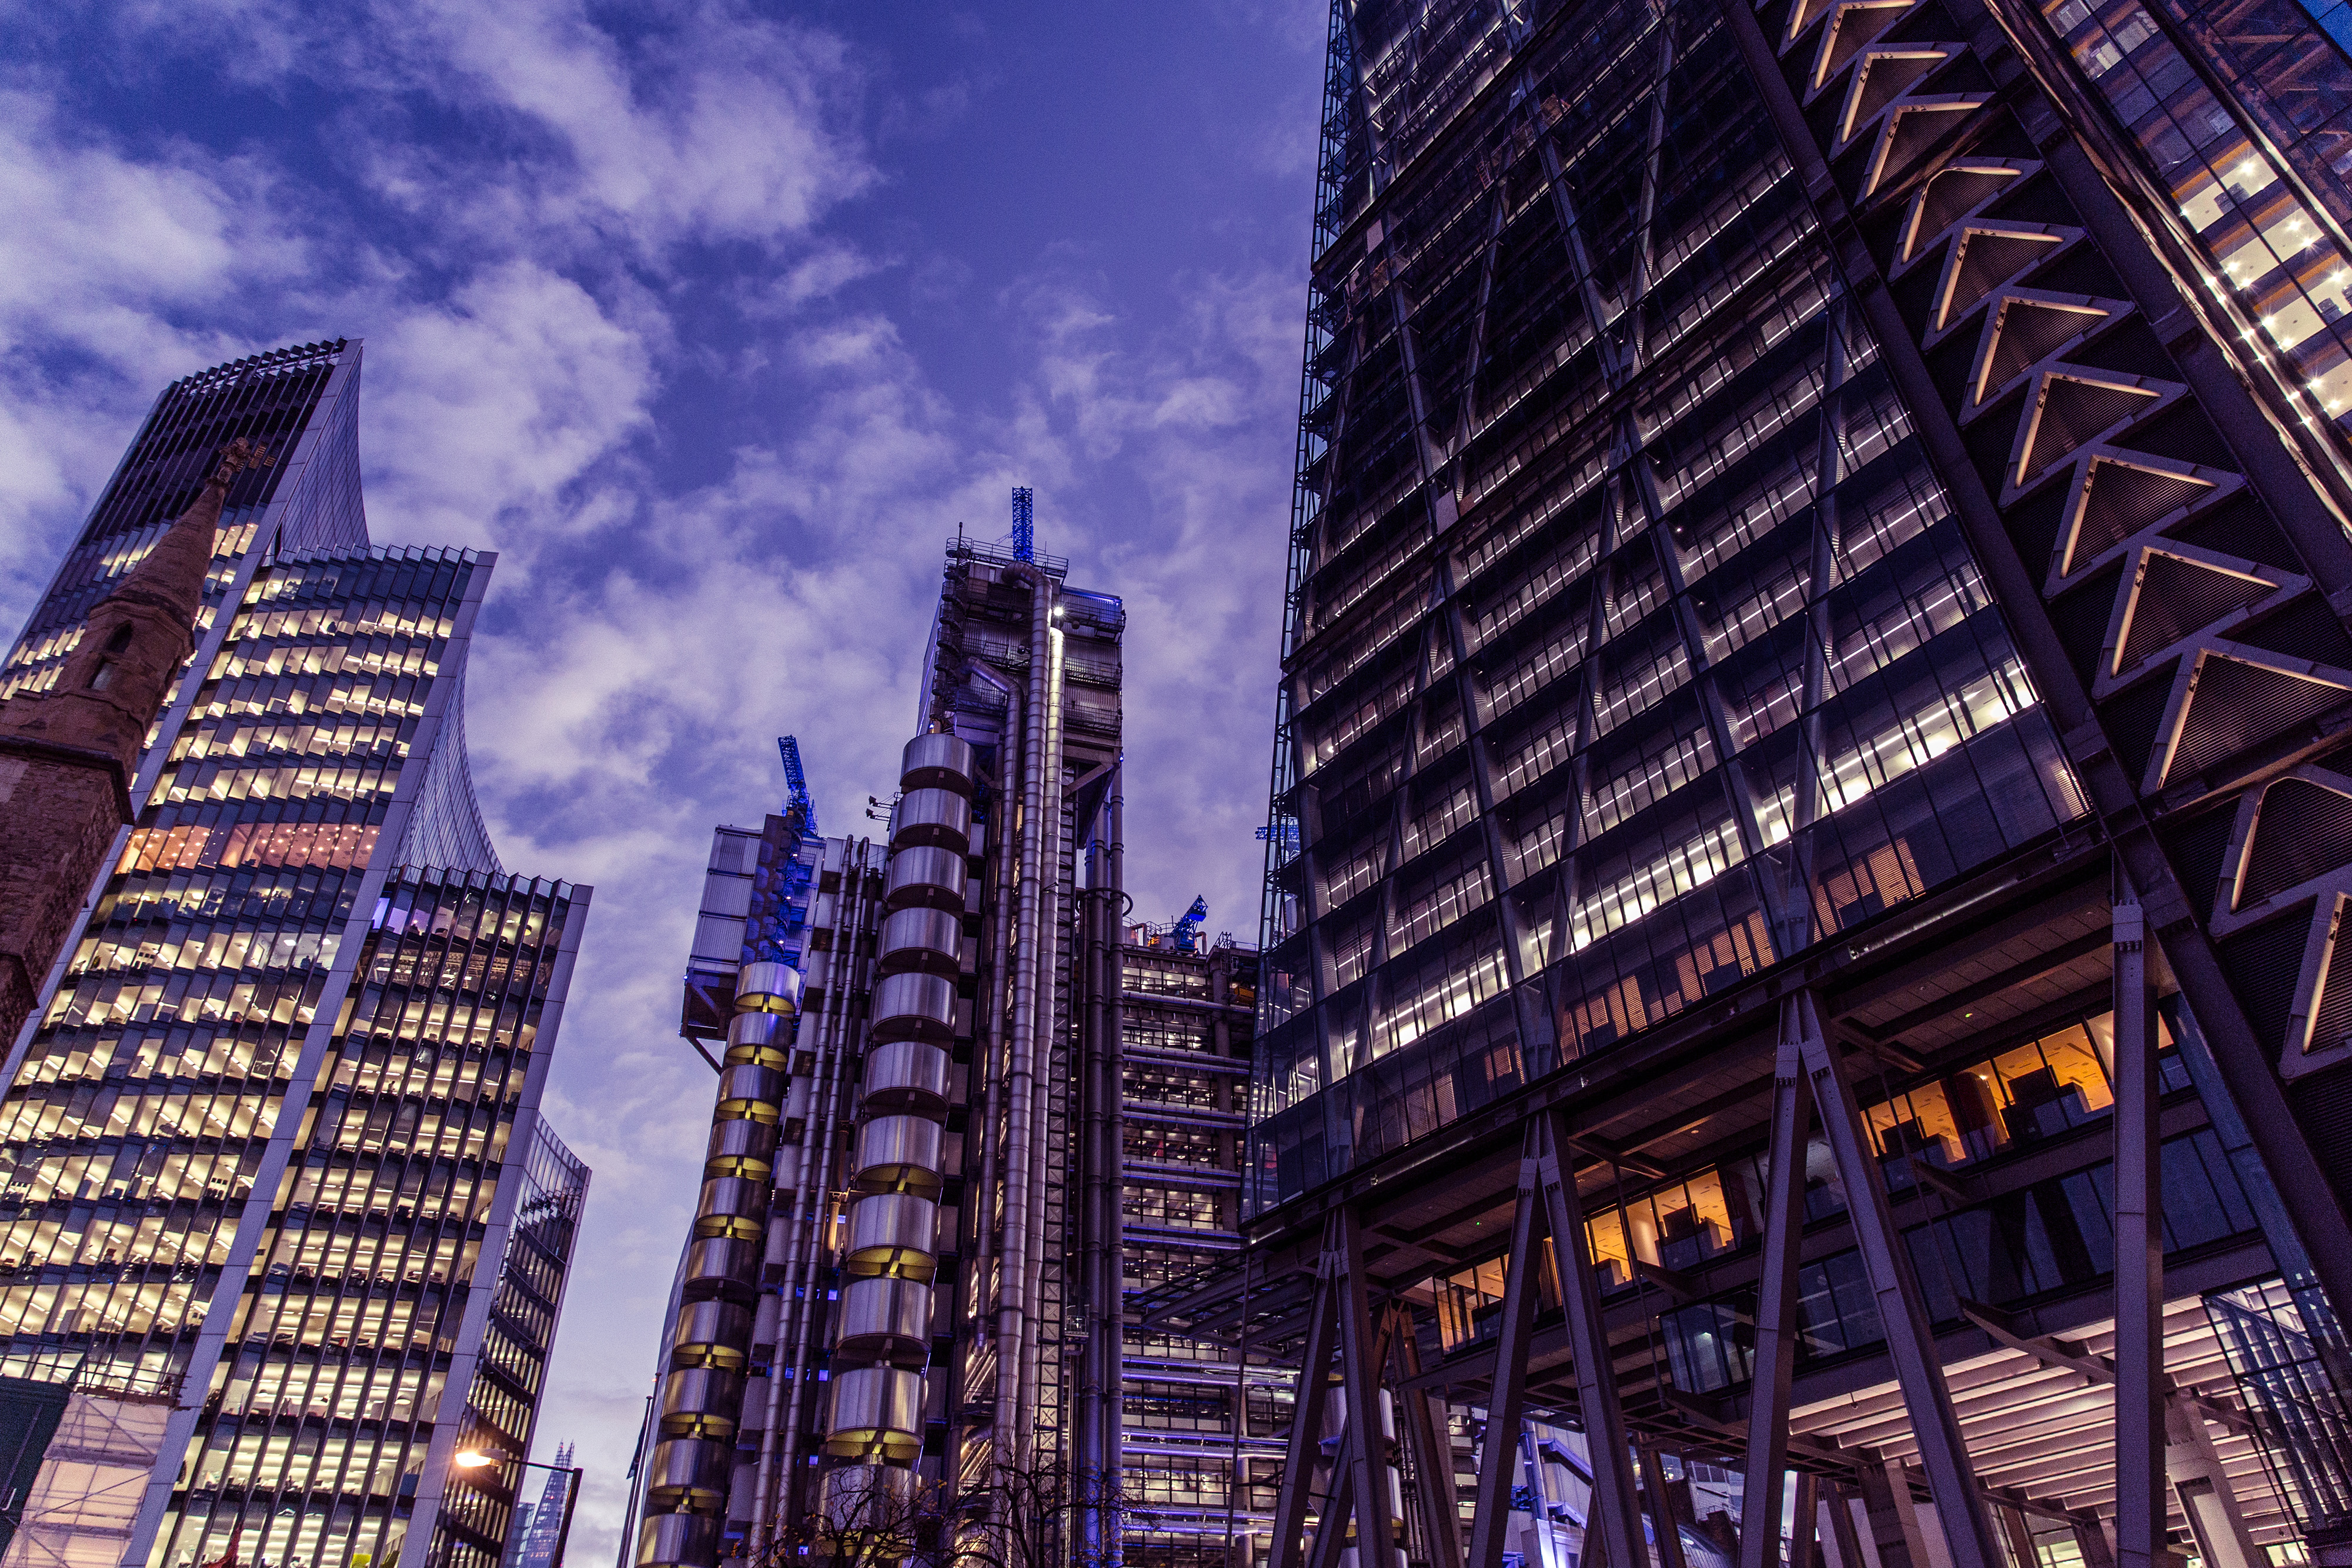
metropolitan area, metropolis, urban area, city, skyscraper, sky, architecture, landmark, daytime, building, blue, human settlement, cityscape, tower block, condominium, commercial building, downtown, mixed use, real estate, infrastructure, tower, skyline, cloud, night, corporate headquarters, facade, reflection, evening, street